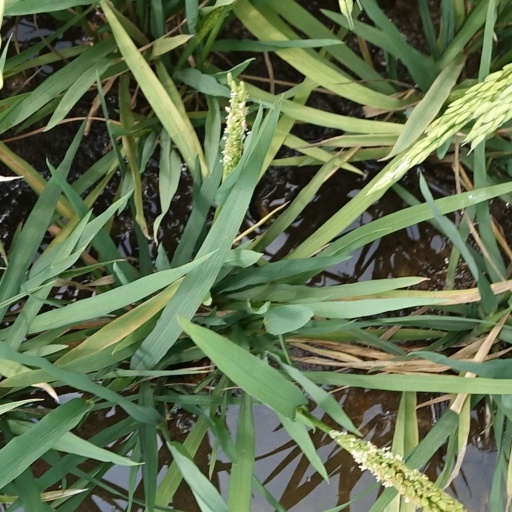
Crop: rice